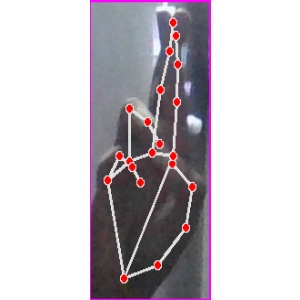
अक्षर: र